Lesser Antillean macaw

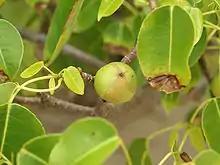
A spherical, green and brown, apple-like fruit on a tree.

In a 1667 work, Du Tertre gave a similar account, and added that the macaw only ate the poisonous manchineel ("Hippomane mancinella") fruits in times of necessity. He also described the monogamous reproductive behavior of the bird: